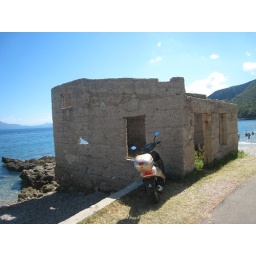
Just a random old stone house and a motor bike. Folks in Croatia love their motor bikes.